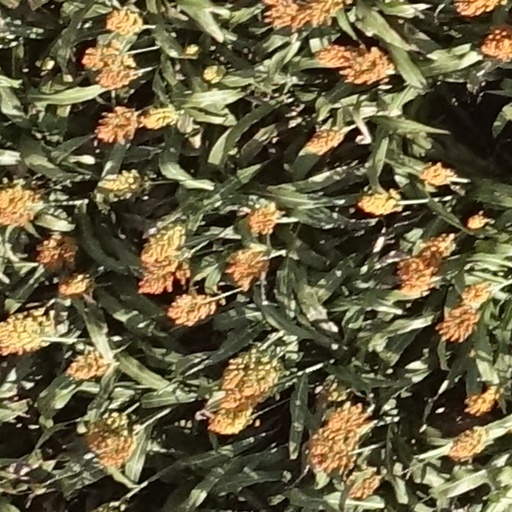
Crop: sorghum